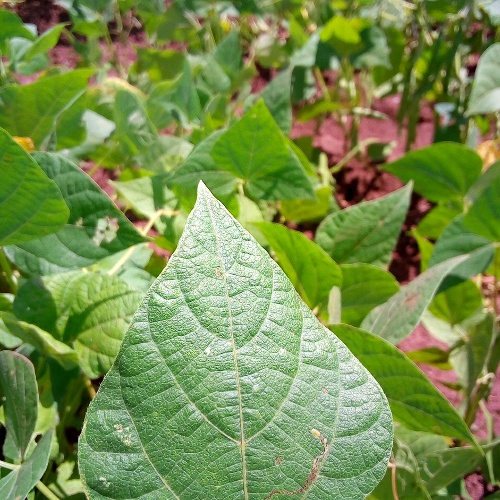
Leaf condition: healthy